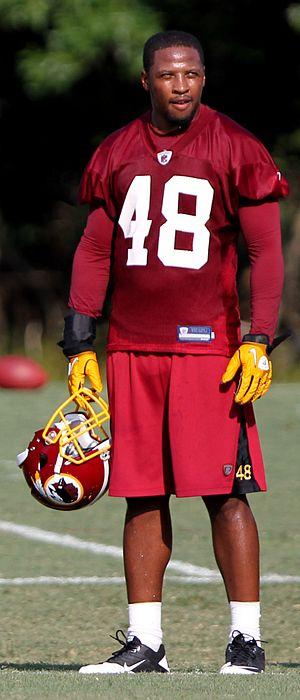
Christopher D. Horton, né le 29 décembre 1984 à Los Angeles, est un joueur américain de football américain évoluant au poste de safety.